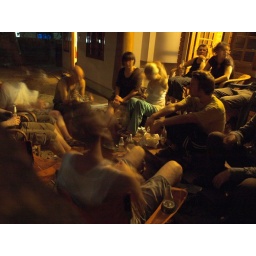
The troops coming together in the small house by the beach